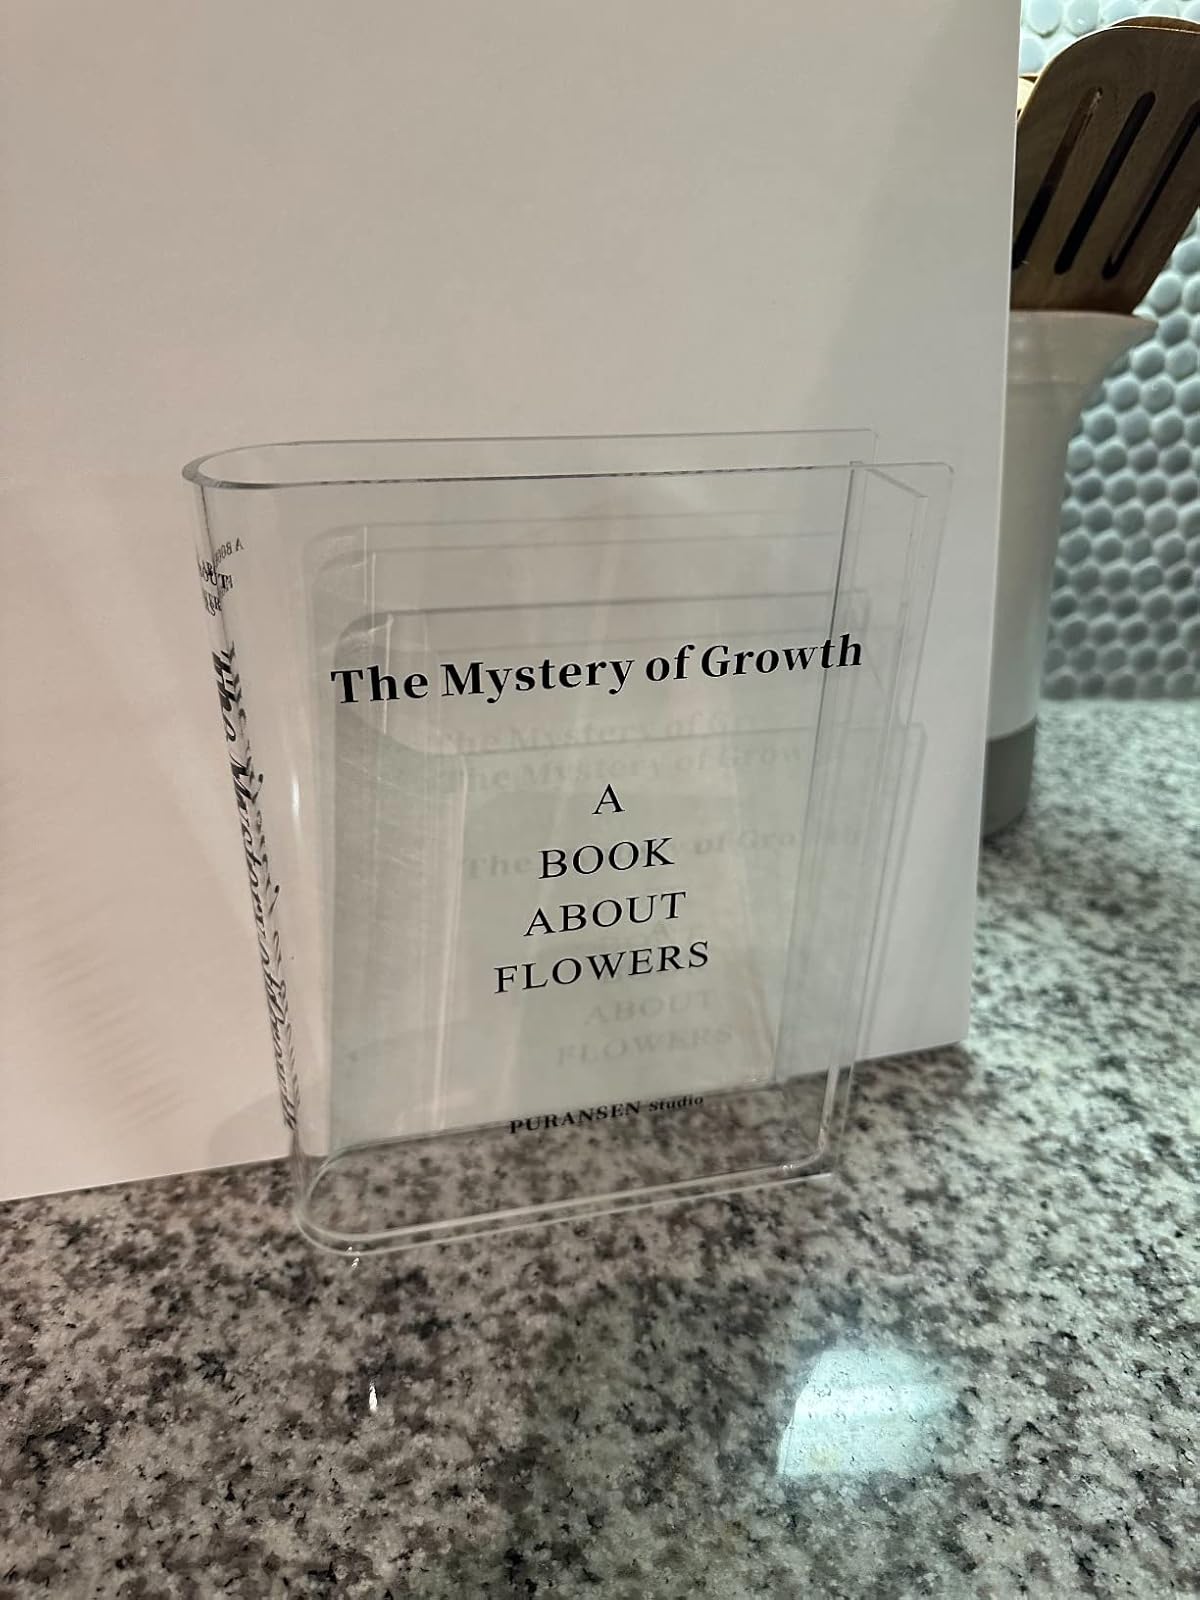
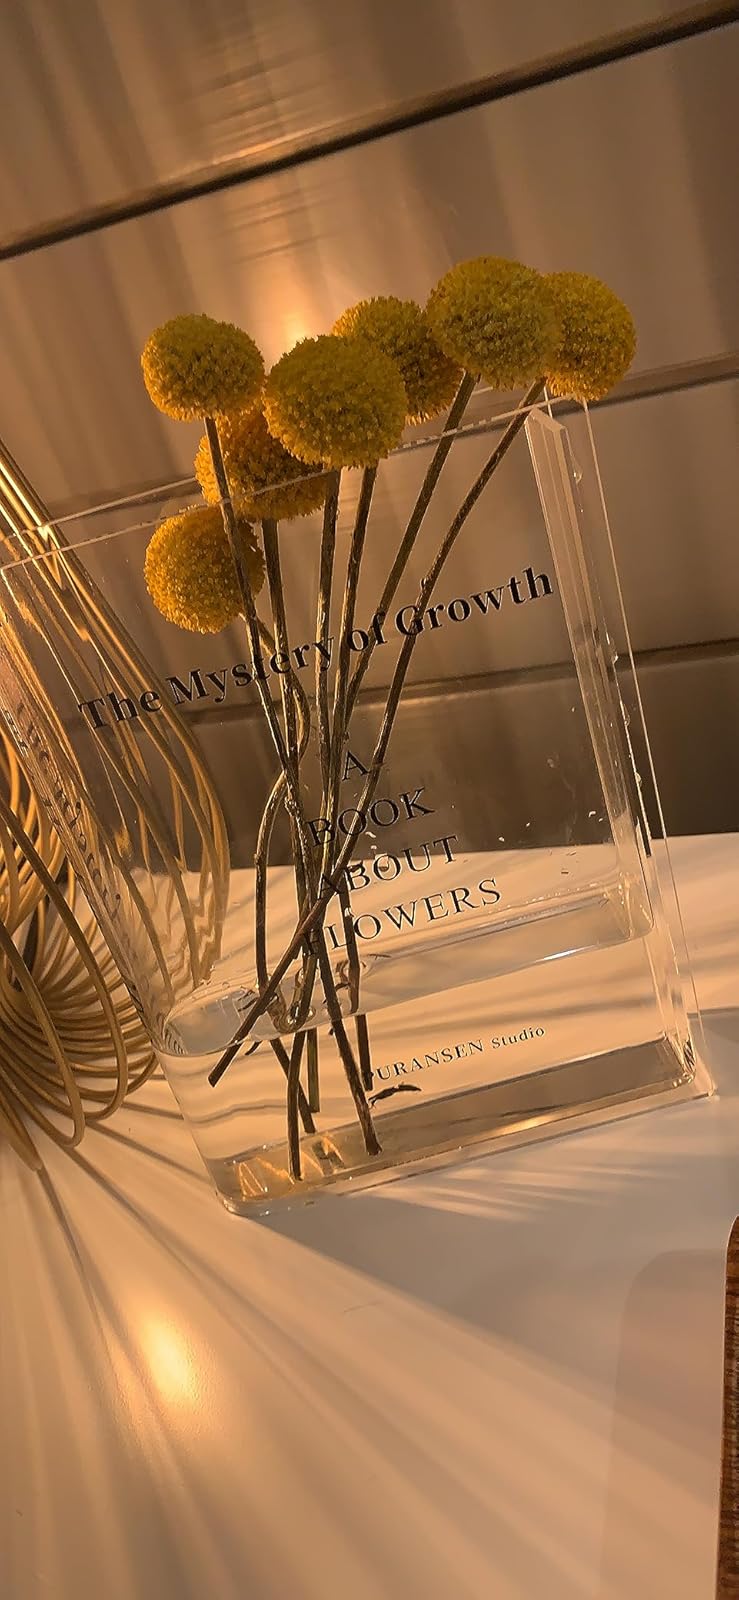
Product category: vase
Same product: yes